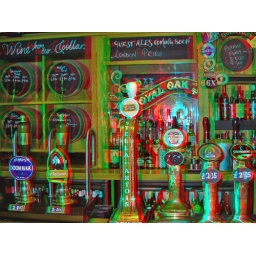
3D picture red cyan glasses to view photo Hand ale pumps in a pub. Royal Oak Green St Green Kent